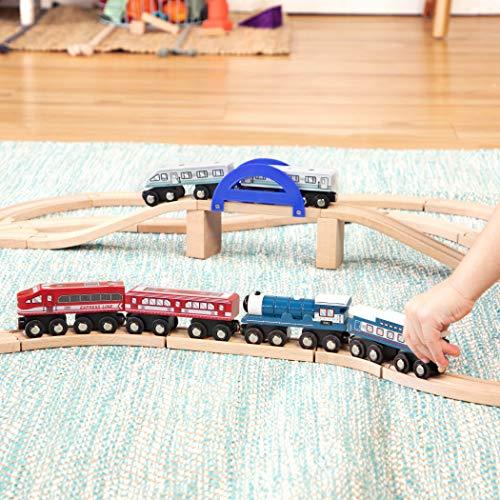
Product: Battat – Wooden Passenger Trains – Classic & Compatible Wooden Toy Train Car Accessories for Kids & Collectors Aged 3 Years Old & Up (6Pc)
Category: Toys & Games | Play Vehicles | Play Trains & Railway Sets | Train Cars
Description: Choo Choo: all aboard these detailed retro-style toy locomotives and cars for children.
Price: $12.99
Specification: ProductDimensions:4.2x1.2x1.8inches|ItemWeight:15.8ounces|ShippingWeight:1.55pounds(Viewshippingratesandpolicies)|ASIN:B07V3RNL17|Itemmodelnumber:BT2637Z|Manufacturerrecommendedage:36months-8years